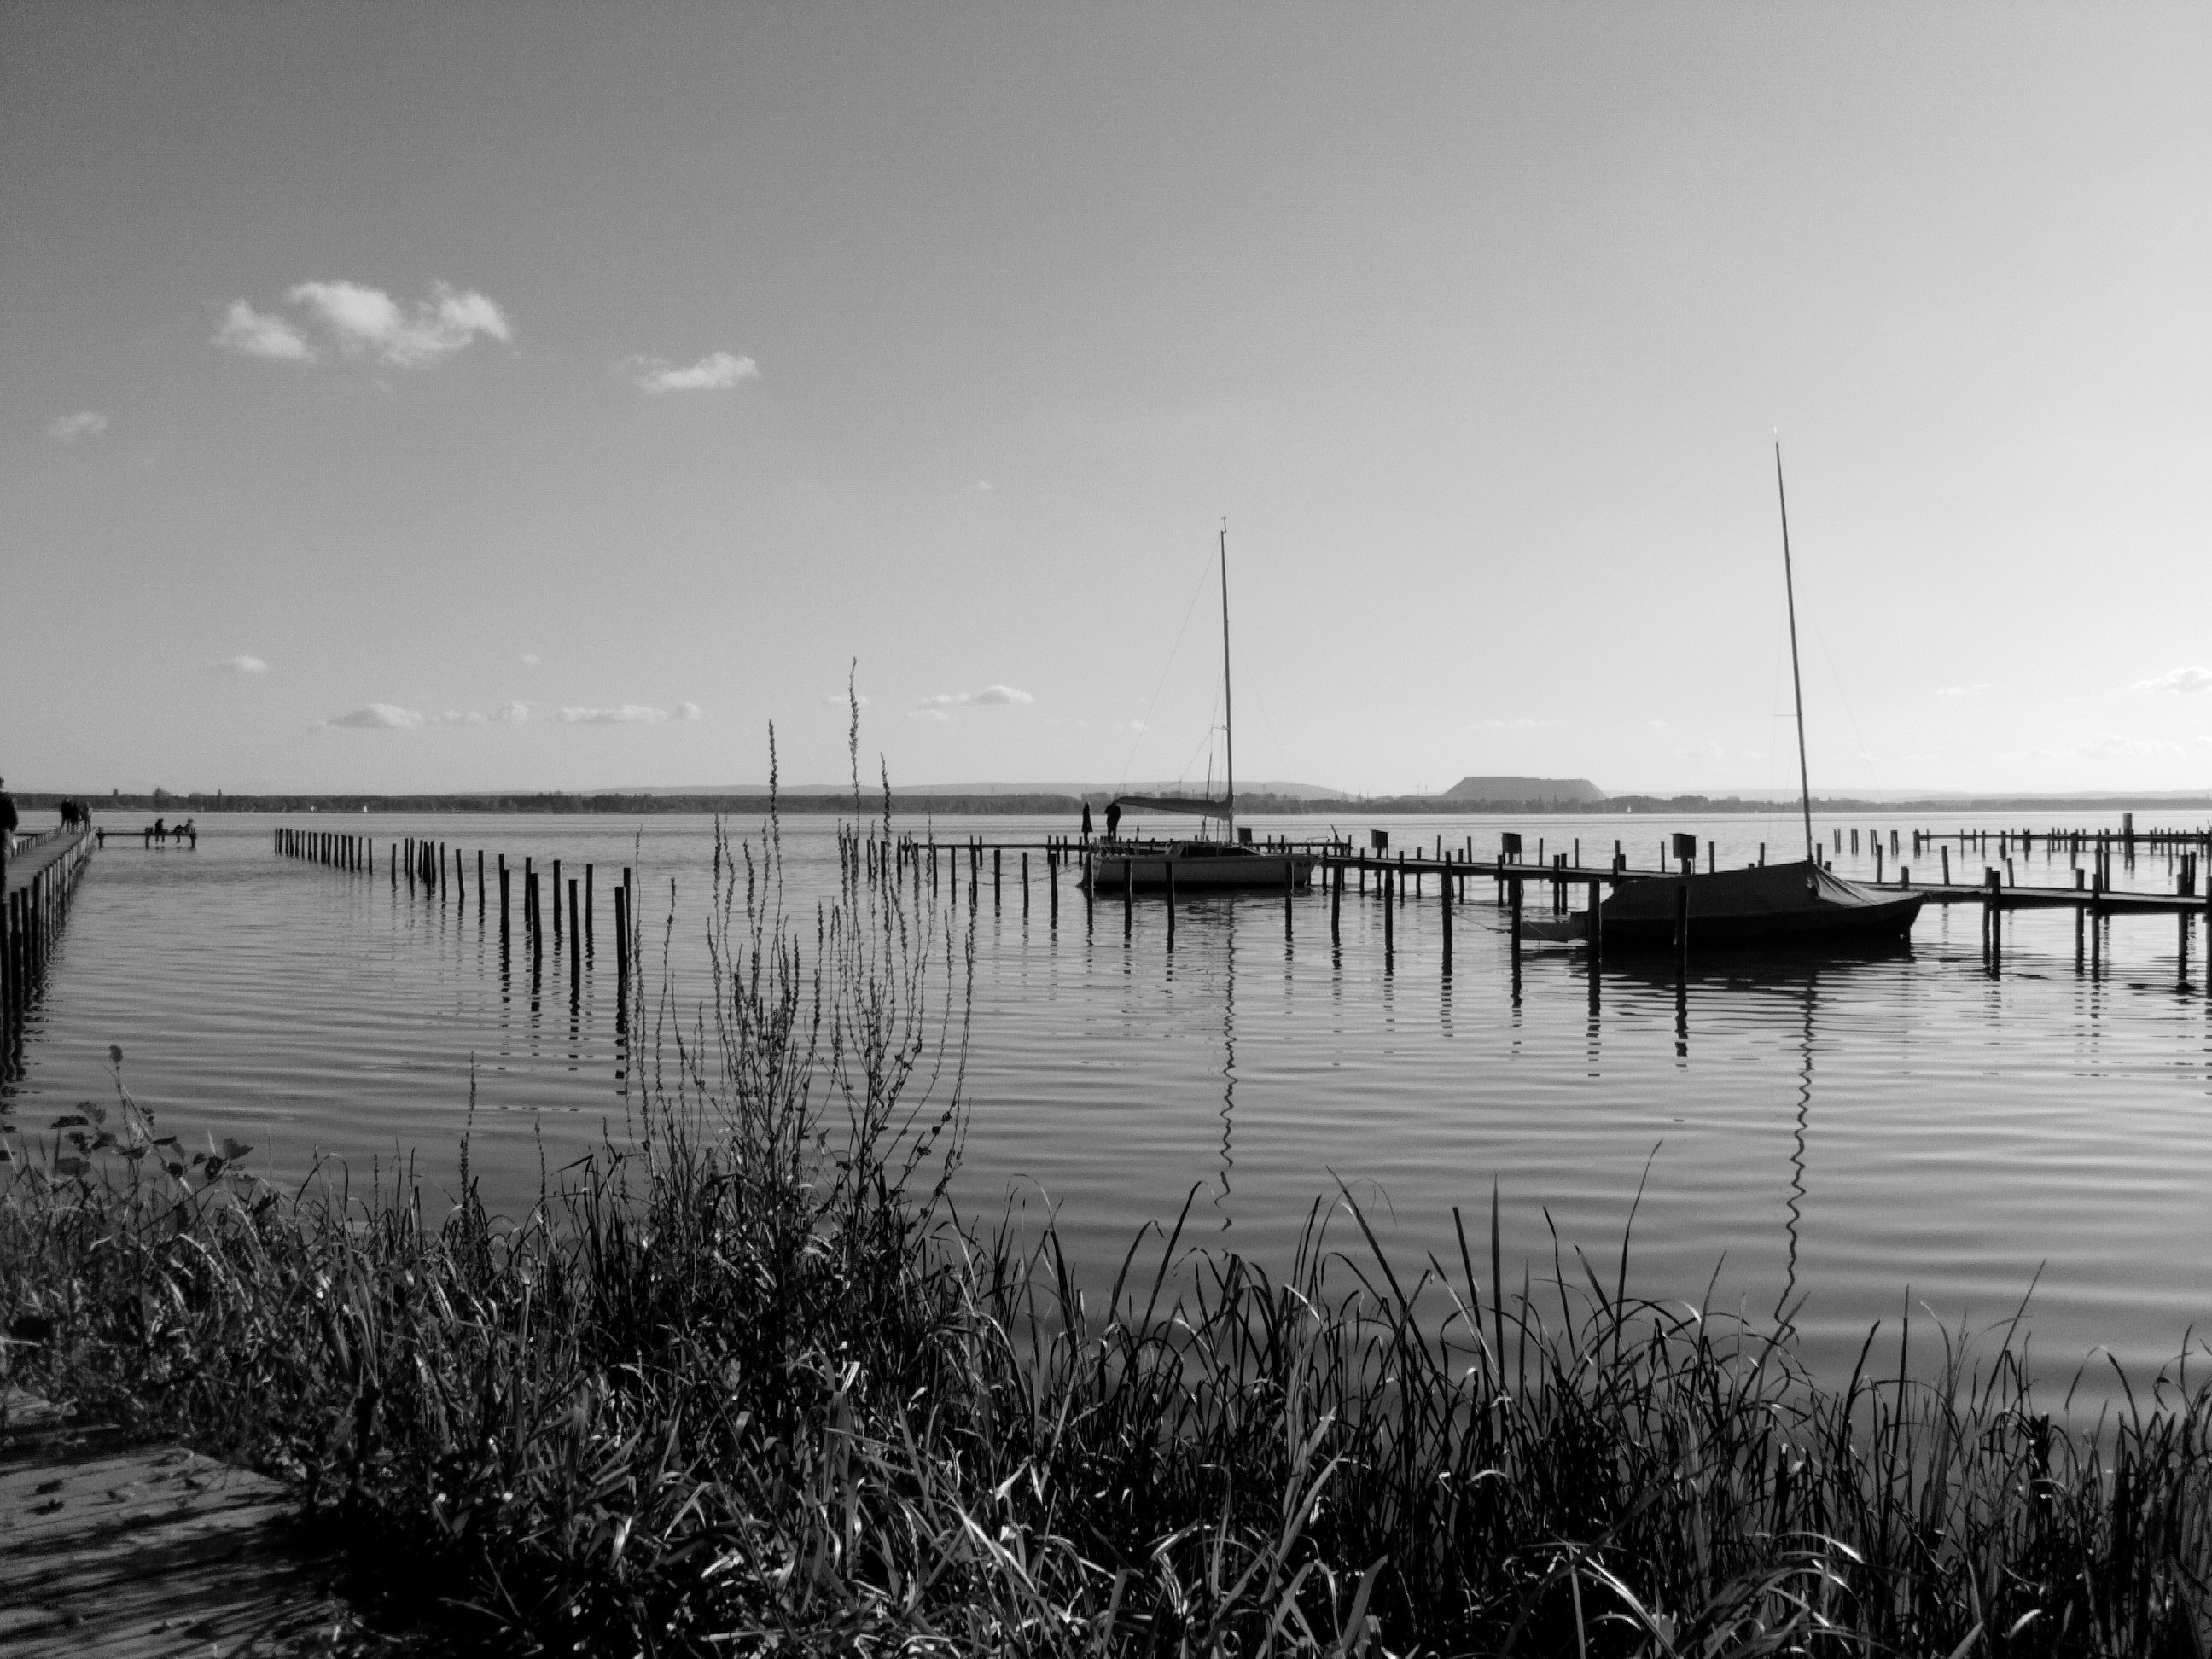
landscape, sea, horizon, dock, black and white, morning, shore, wave, lake, dawn, dusk, reflection, vehicle, monochrome, boats, monochrome photography, atmospheric phenomenon